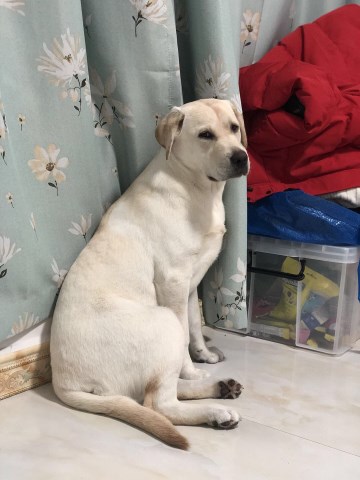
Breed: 3580-n000122-Labrador_retriever